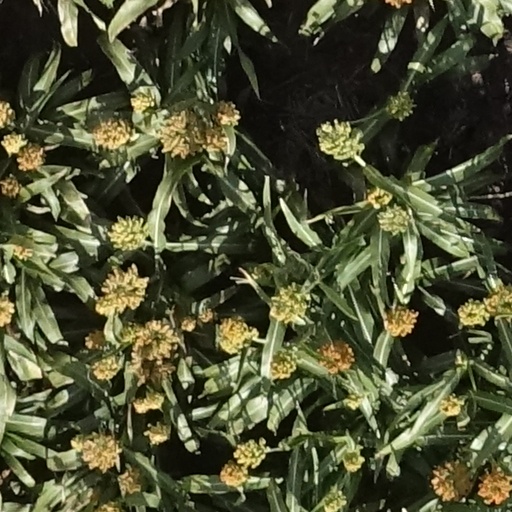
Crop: sorghum